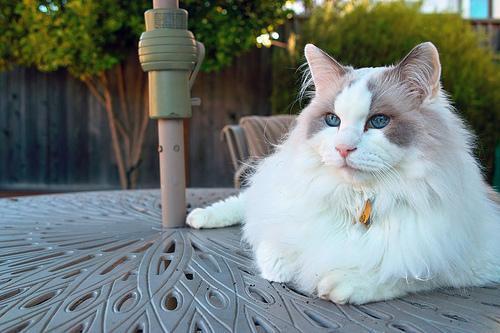
Ragdoll